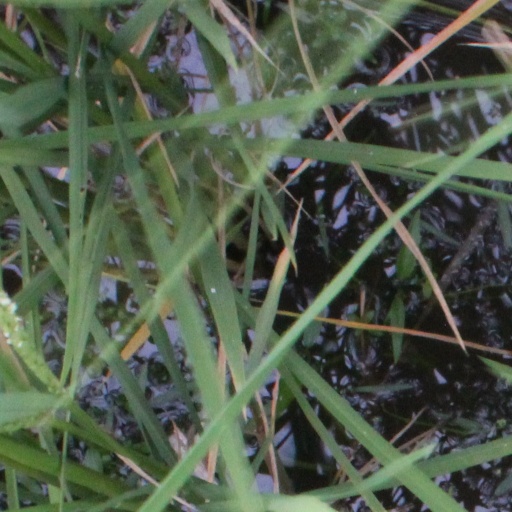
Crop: rice